2009 American League Championship Series

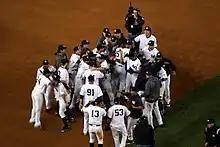
New York Yankees celebrate after their 5–2 win against the Los Angeles Angels of Anaheim.

Game 6 was originally scheduled to be played on Saturday, October 24, but was postponed because of rain. Angels gaffes once again proved costly. In the top of the second, baserunner Vladimir Guerrero ran too far from first base on a fly ball out and was doubled off. The game remained scoreless until the top of the third inning when Bobby Abreu singled home Jeff Mathis, who singled to lead off and moved to second on a groundout, to give the Angels the early lead. The Yankees left six men on base in the first and second innings before they finally broke through in the bottom of the fourth after Johnny Damon lined a two-run single with the bases loaded off of Joe Saunders to give them the lead for the remainder of the game. A single reloaded the bases before Alex Rodriguez walked to force in another run. Saunders was then removed in favor of Darren Oliver, who pitched shutout innings.